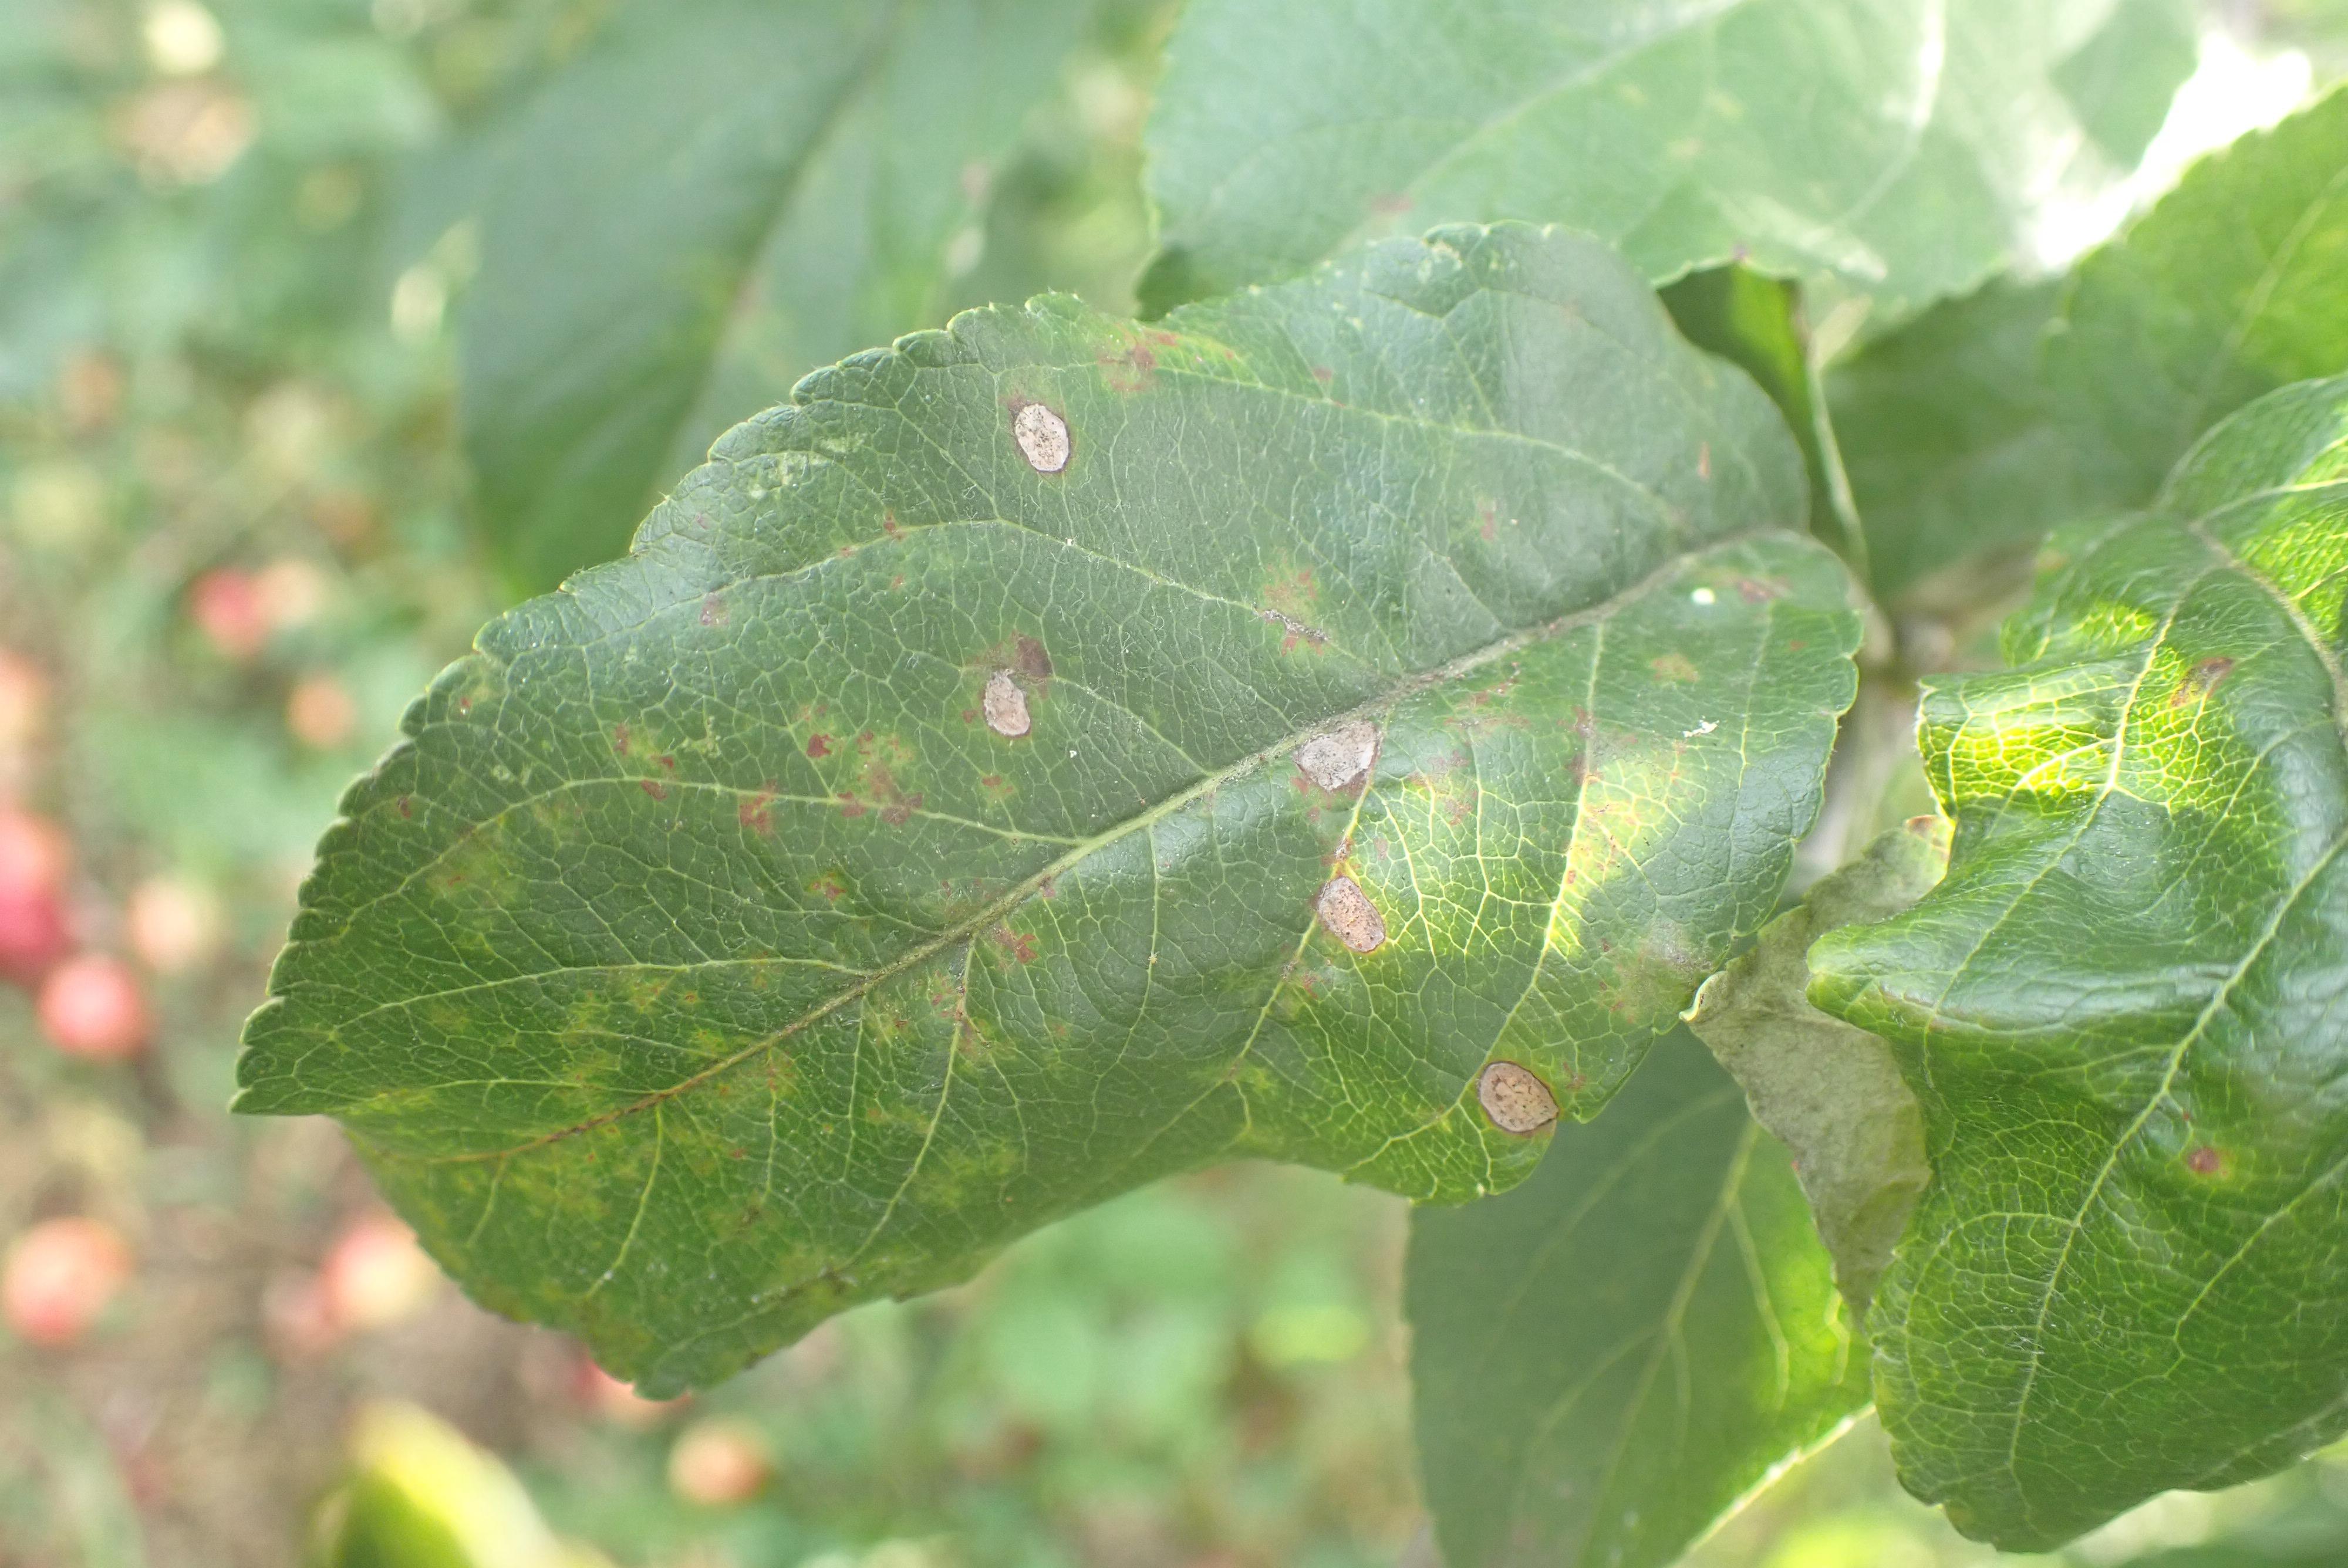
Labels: scab, frog_eye_leaf_spot